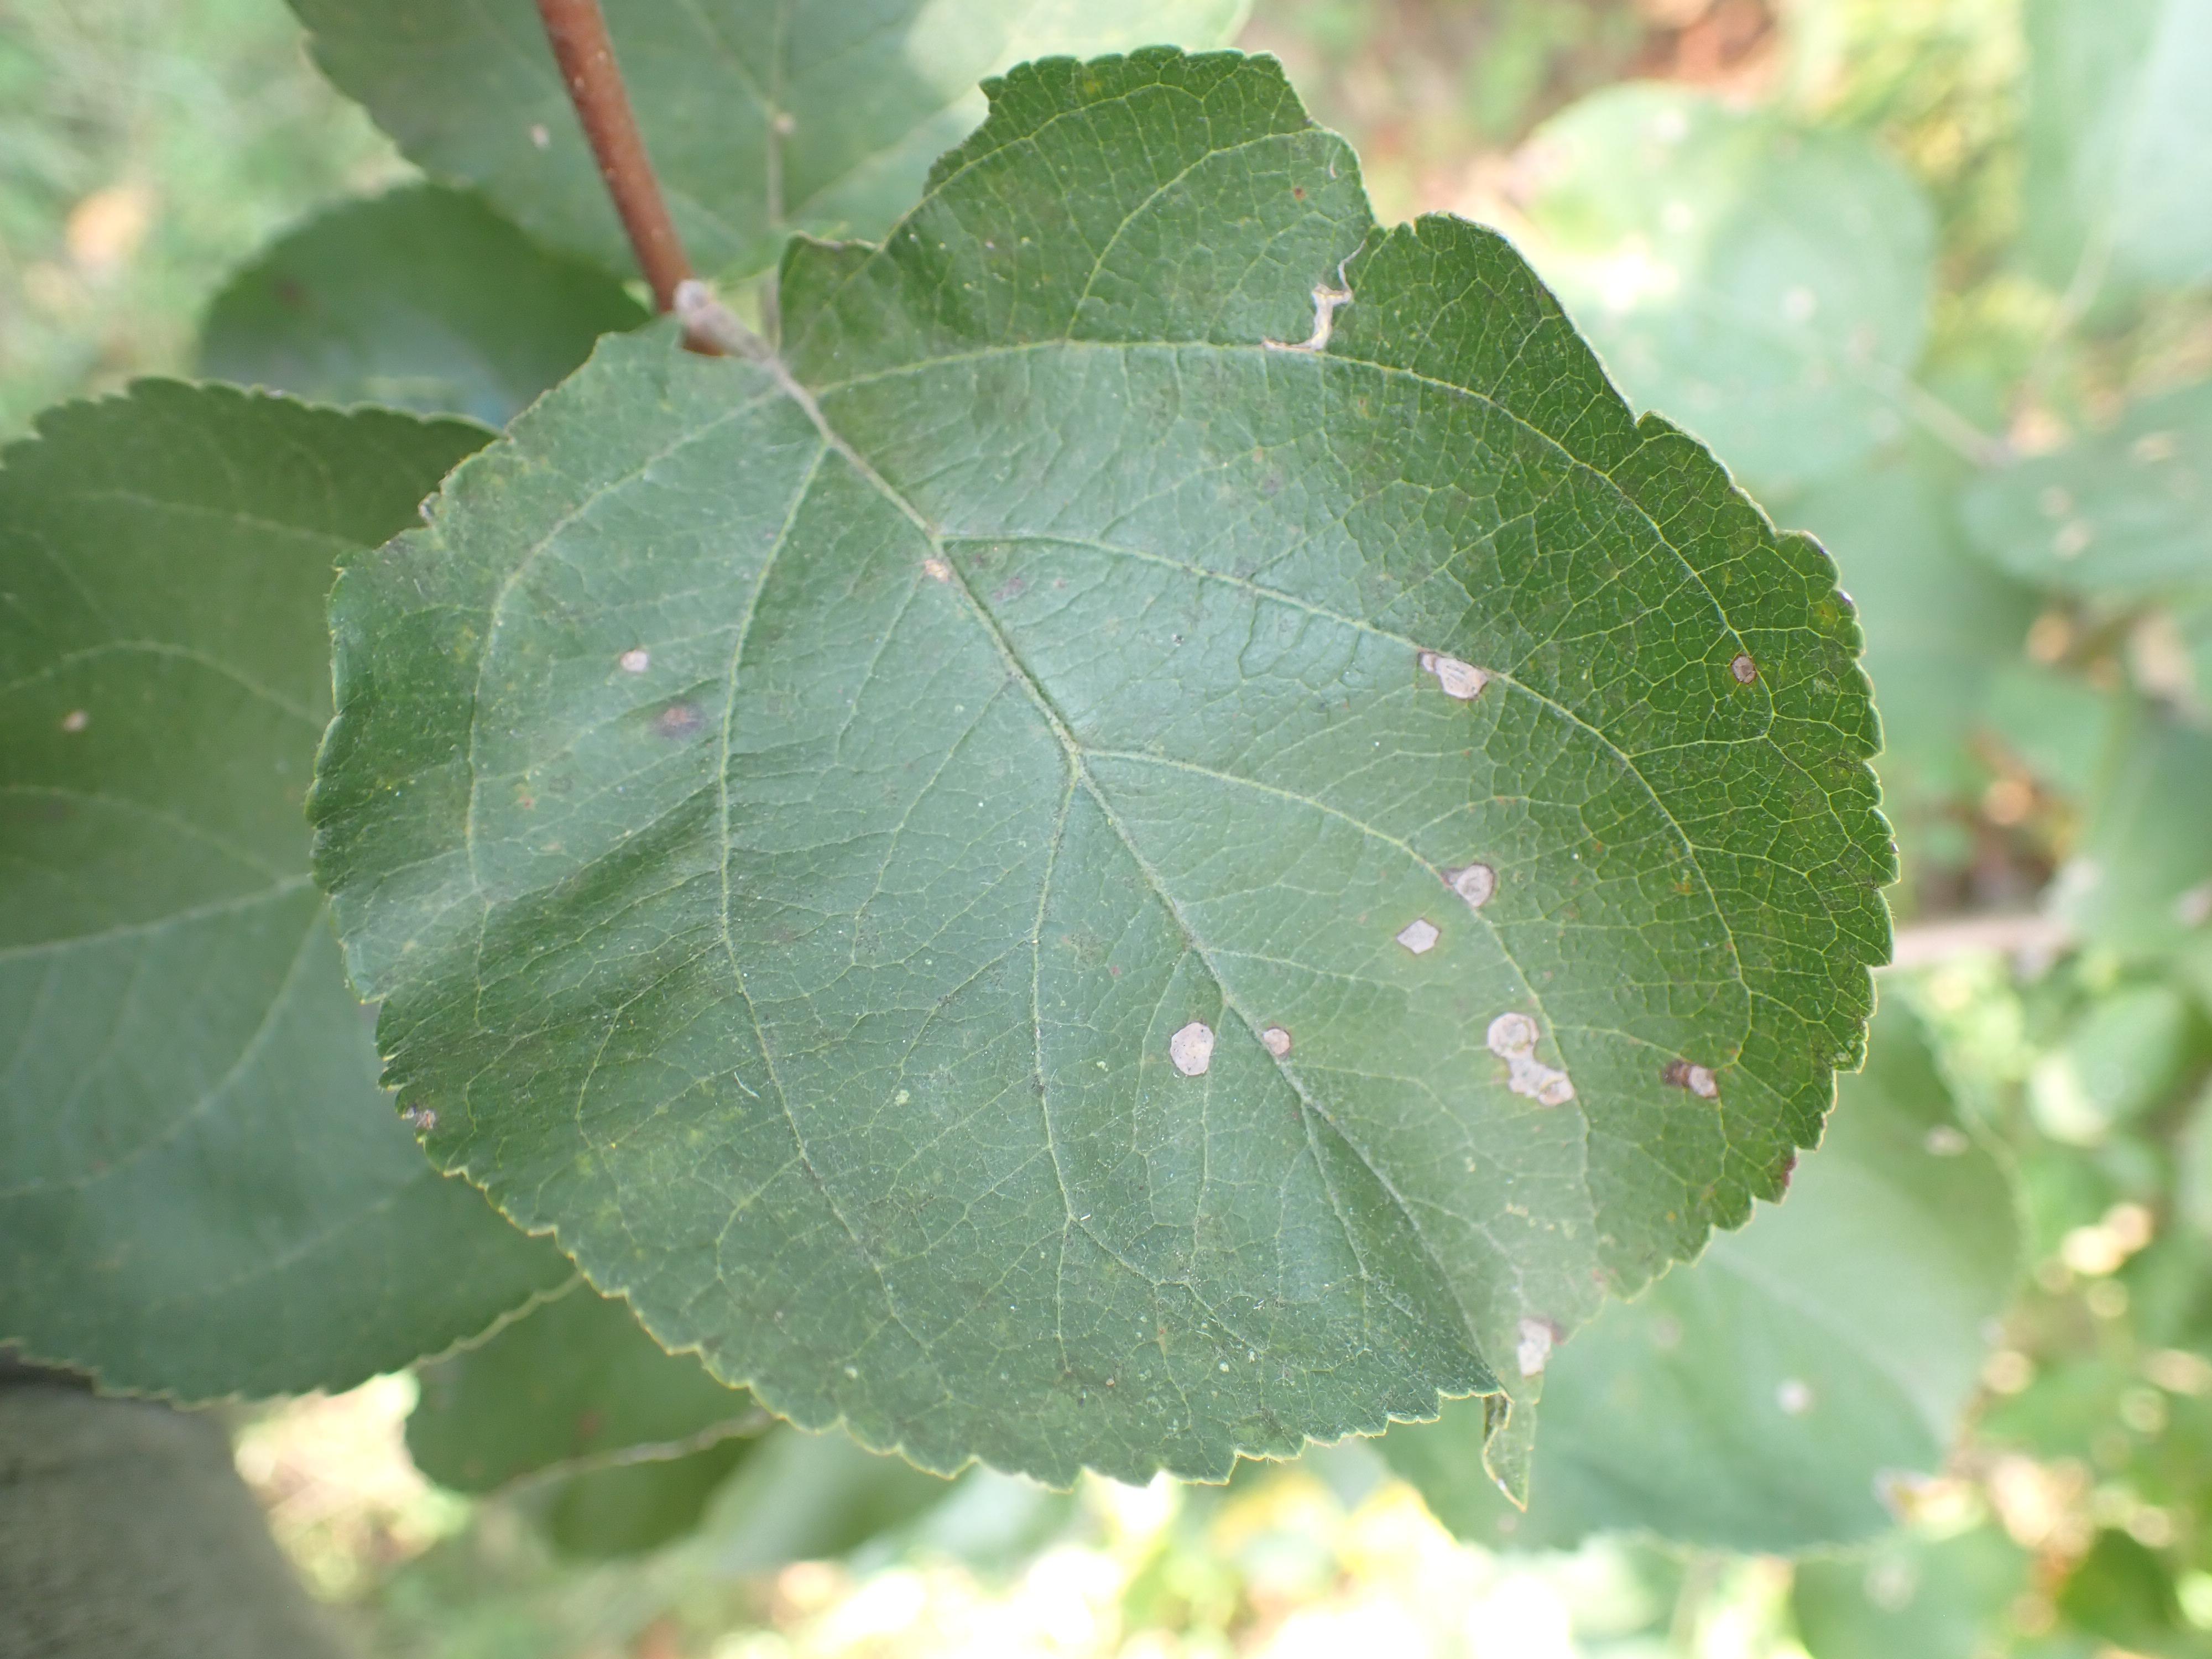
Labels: complex